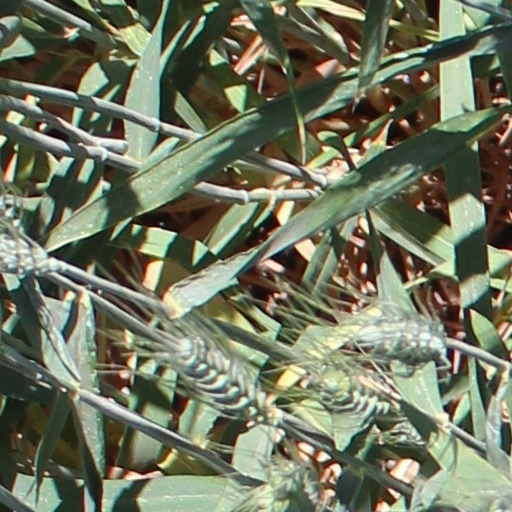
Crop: wheat